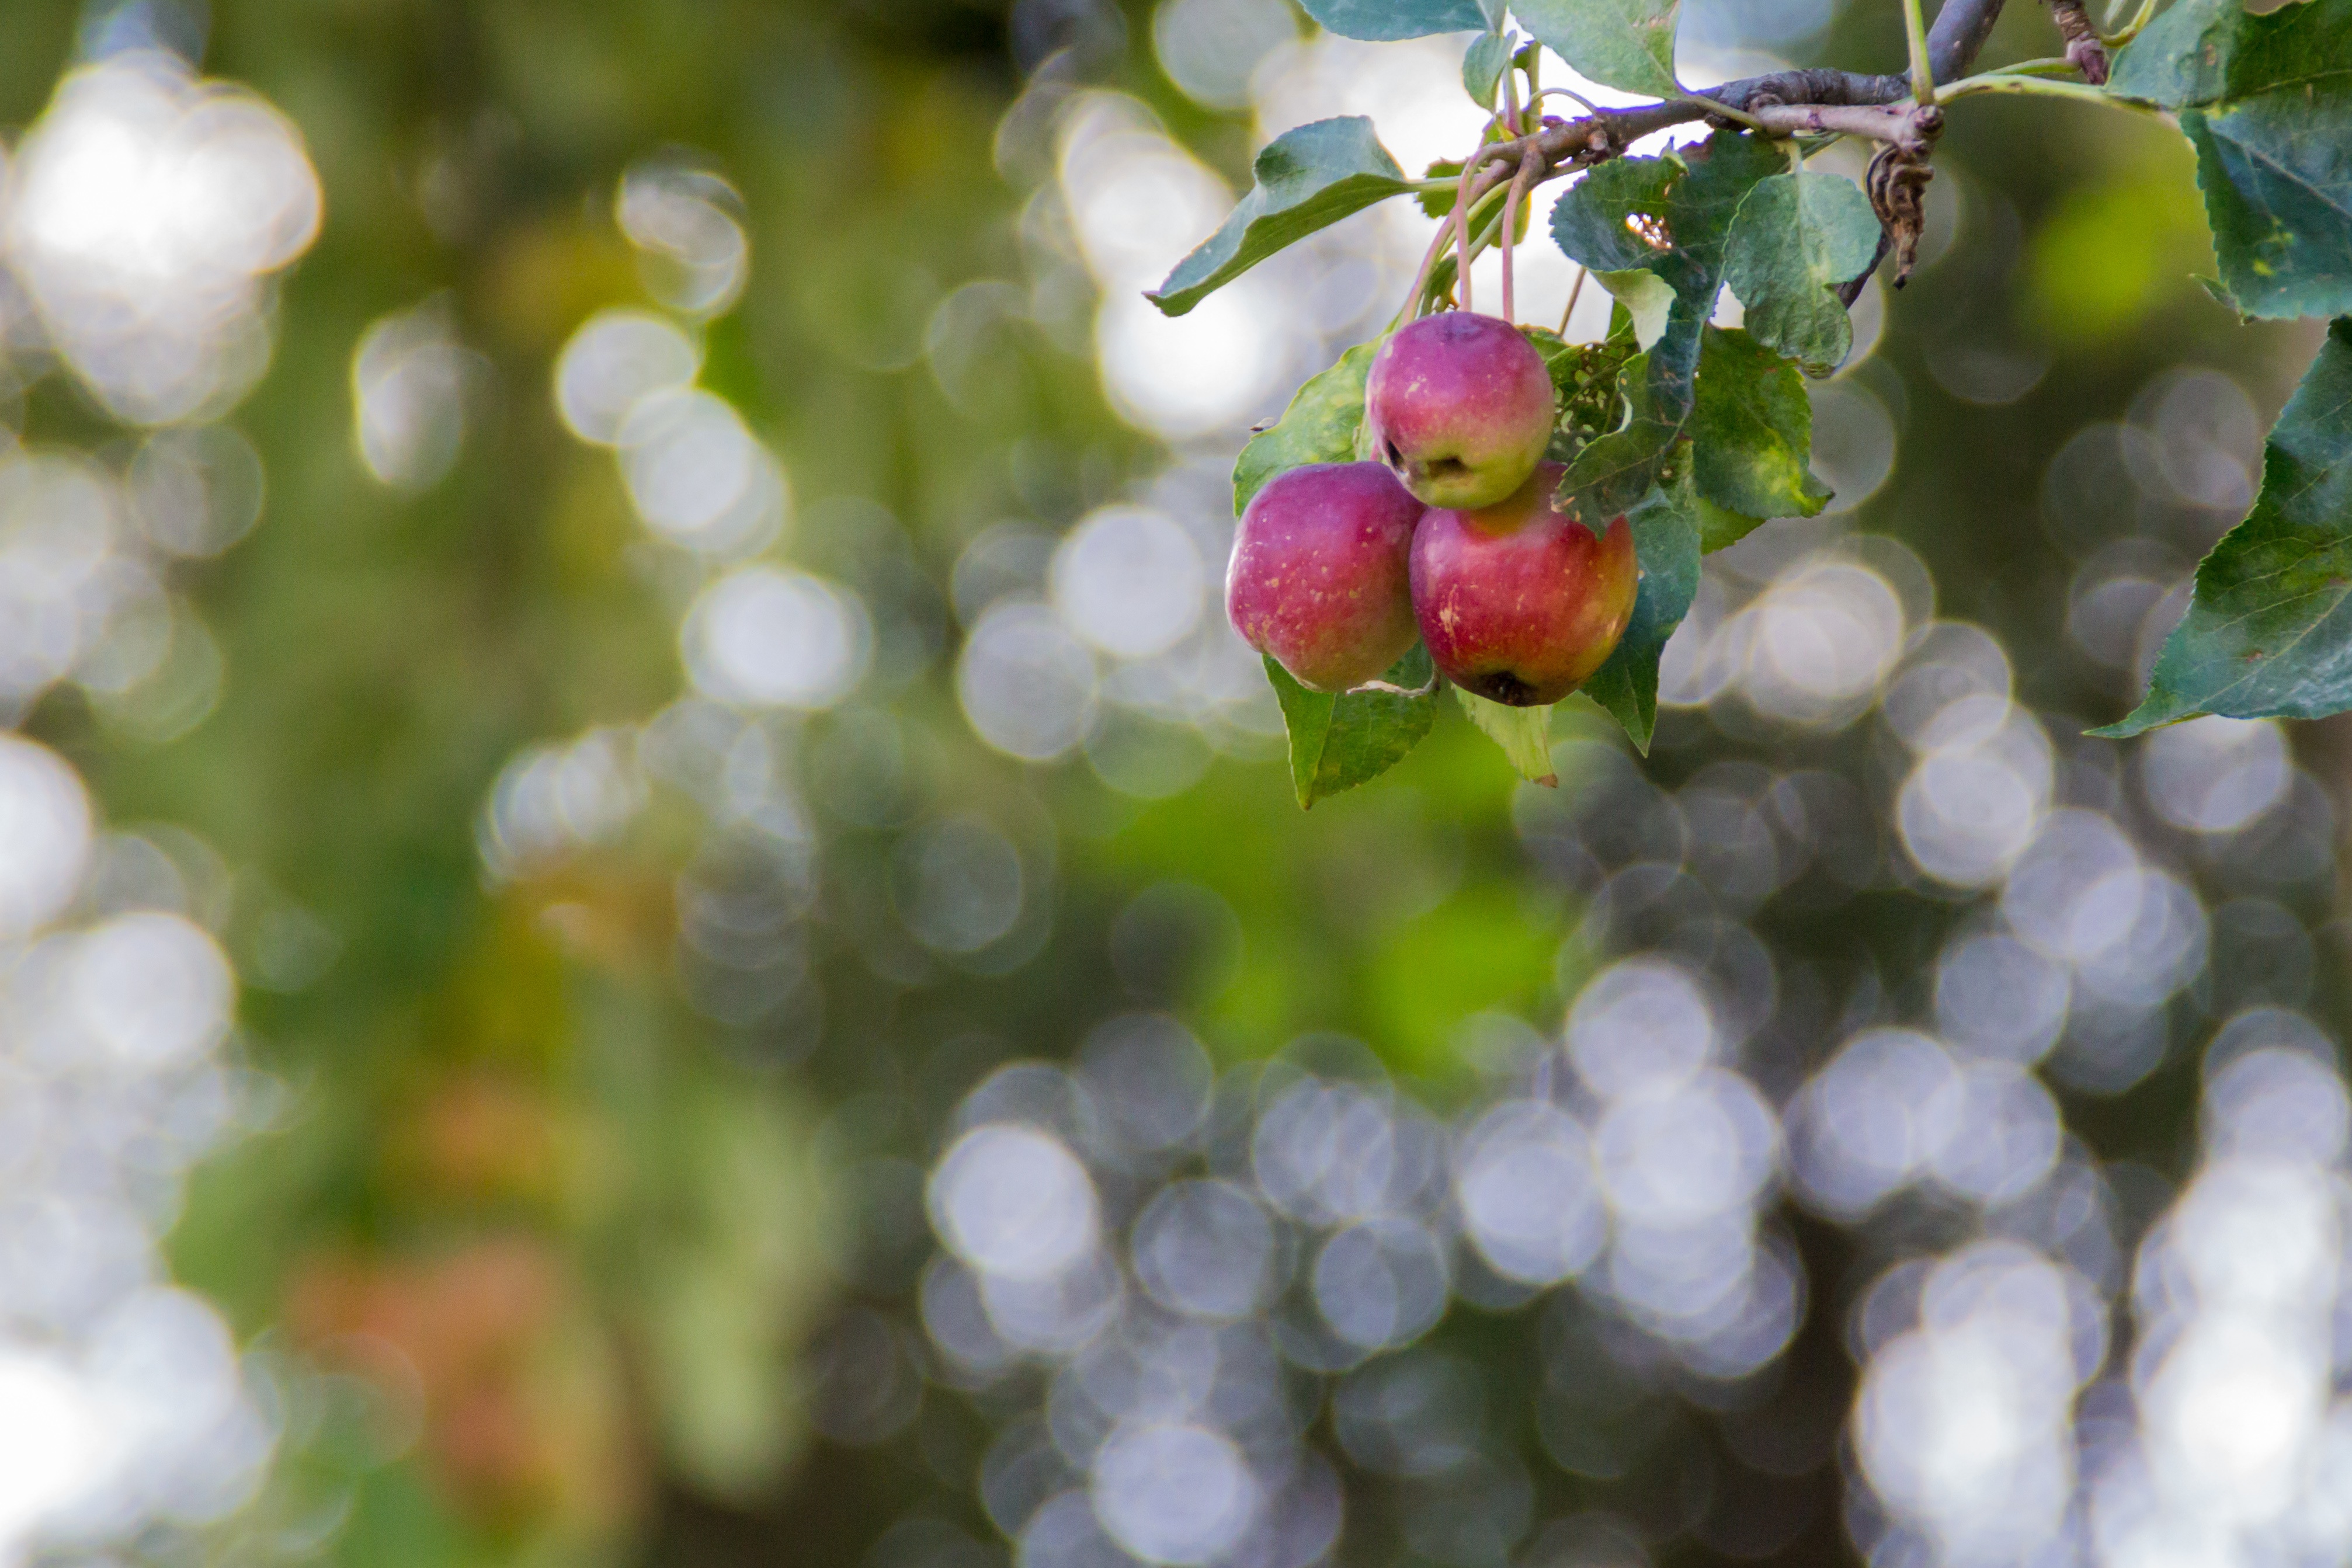
branch, blossom, plant, grape, fruit, berry, flower, food, produce, shrub, flowering plant, land plant